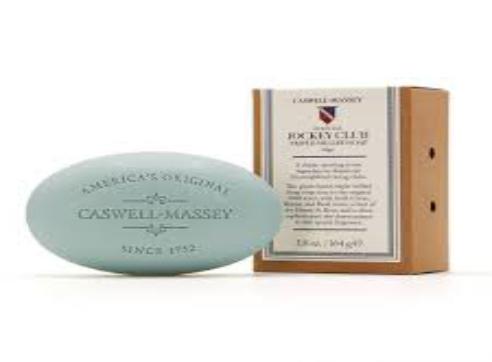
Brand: Caswell Massey
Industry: Necessities